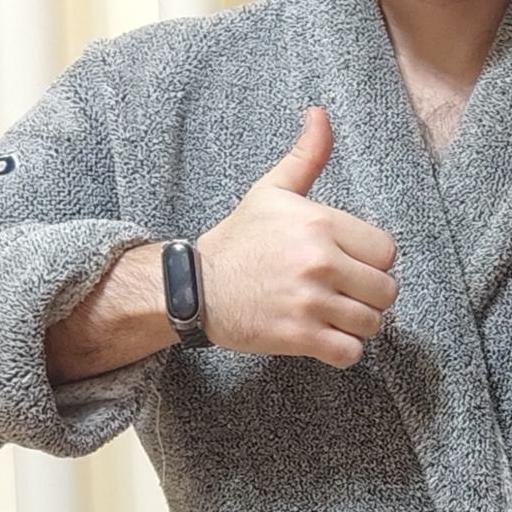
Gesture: like